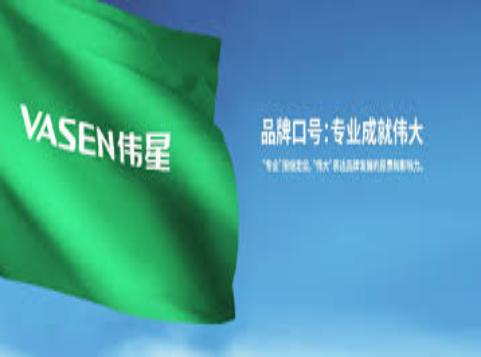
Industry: Others